Beauty Queens

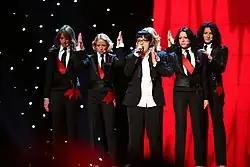
Beauty Queens sing "Molitva" with Marija Šerifović at Eurovision Song Contest 2007. From left to right: Suzana Dinić, Ana Milenković, Ivana Selakov, Sanja Bogosavljević, Ksenija Milošević

Beauty Queens were a Serbian girlband, formed in Helsinki, Finland, in May 2007, after Marija Šerifović's victory in the Eurovision Song Contest 2007. The girls sang Šerifović's backing vocals. They also reached third place at Beovizija 2008.